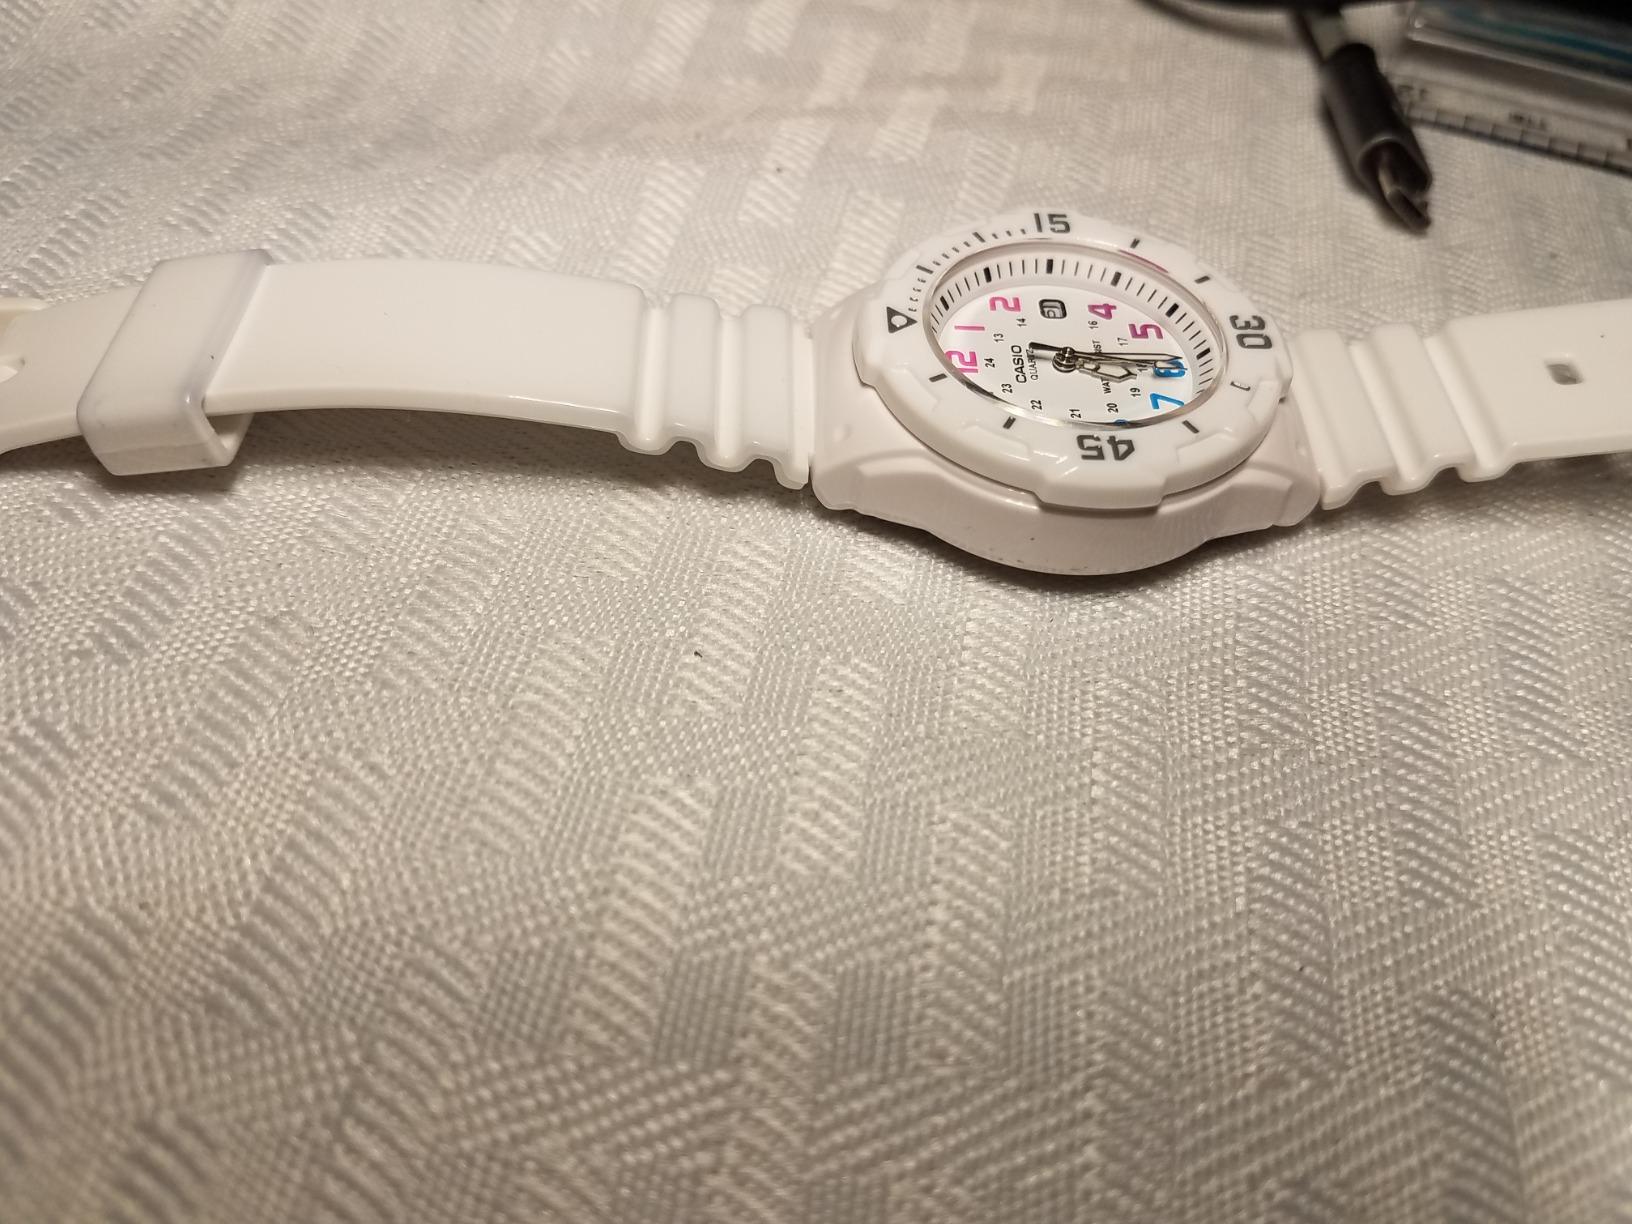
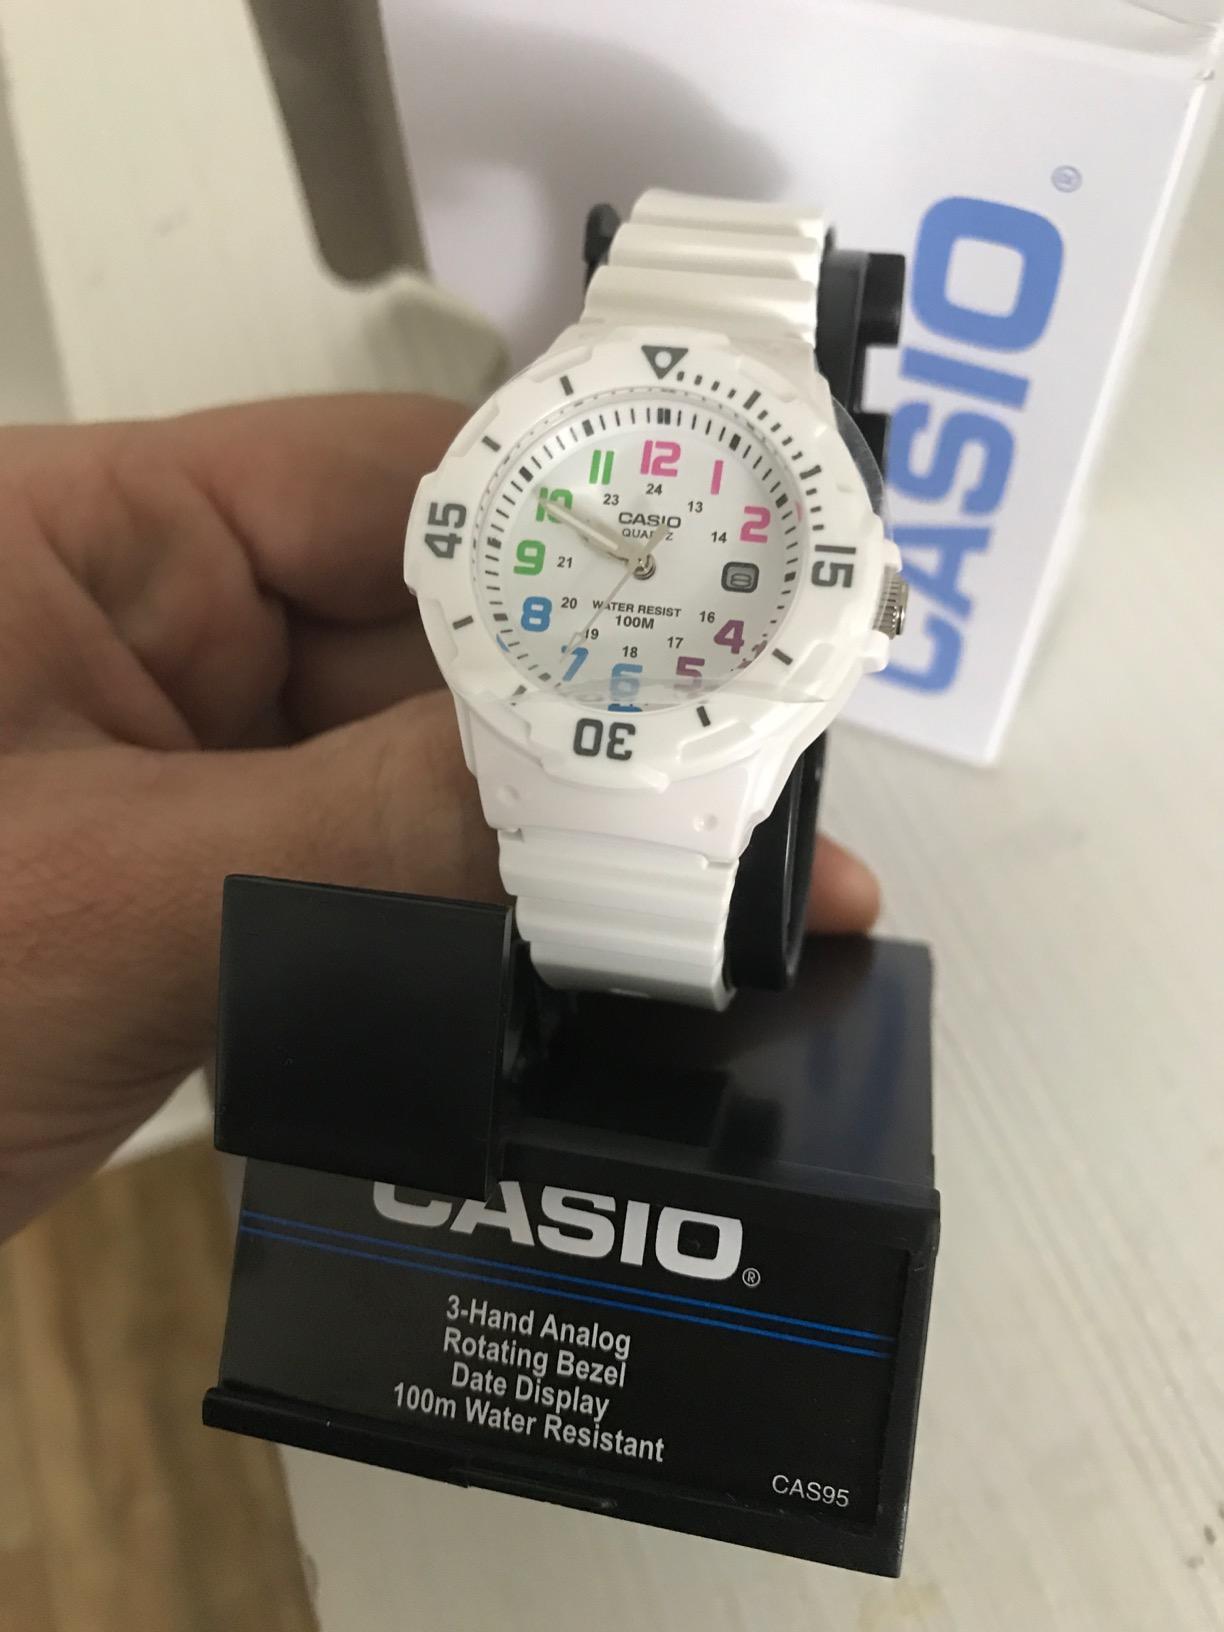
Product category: accessories_watch
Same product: yes